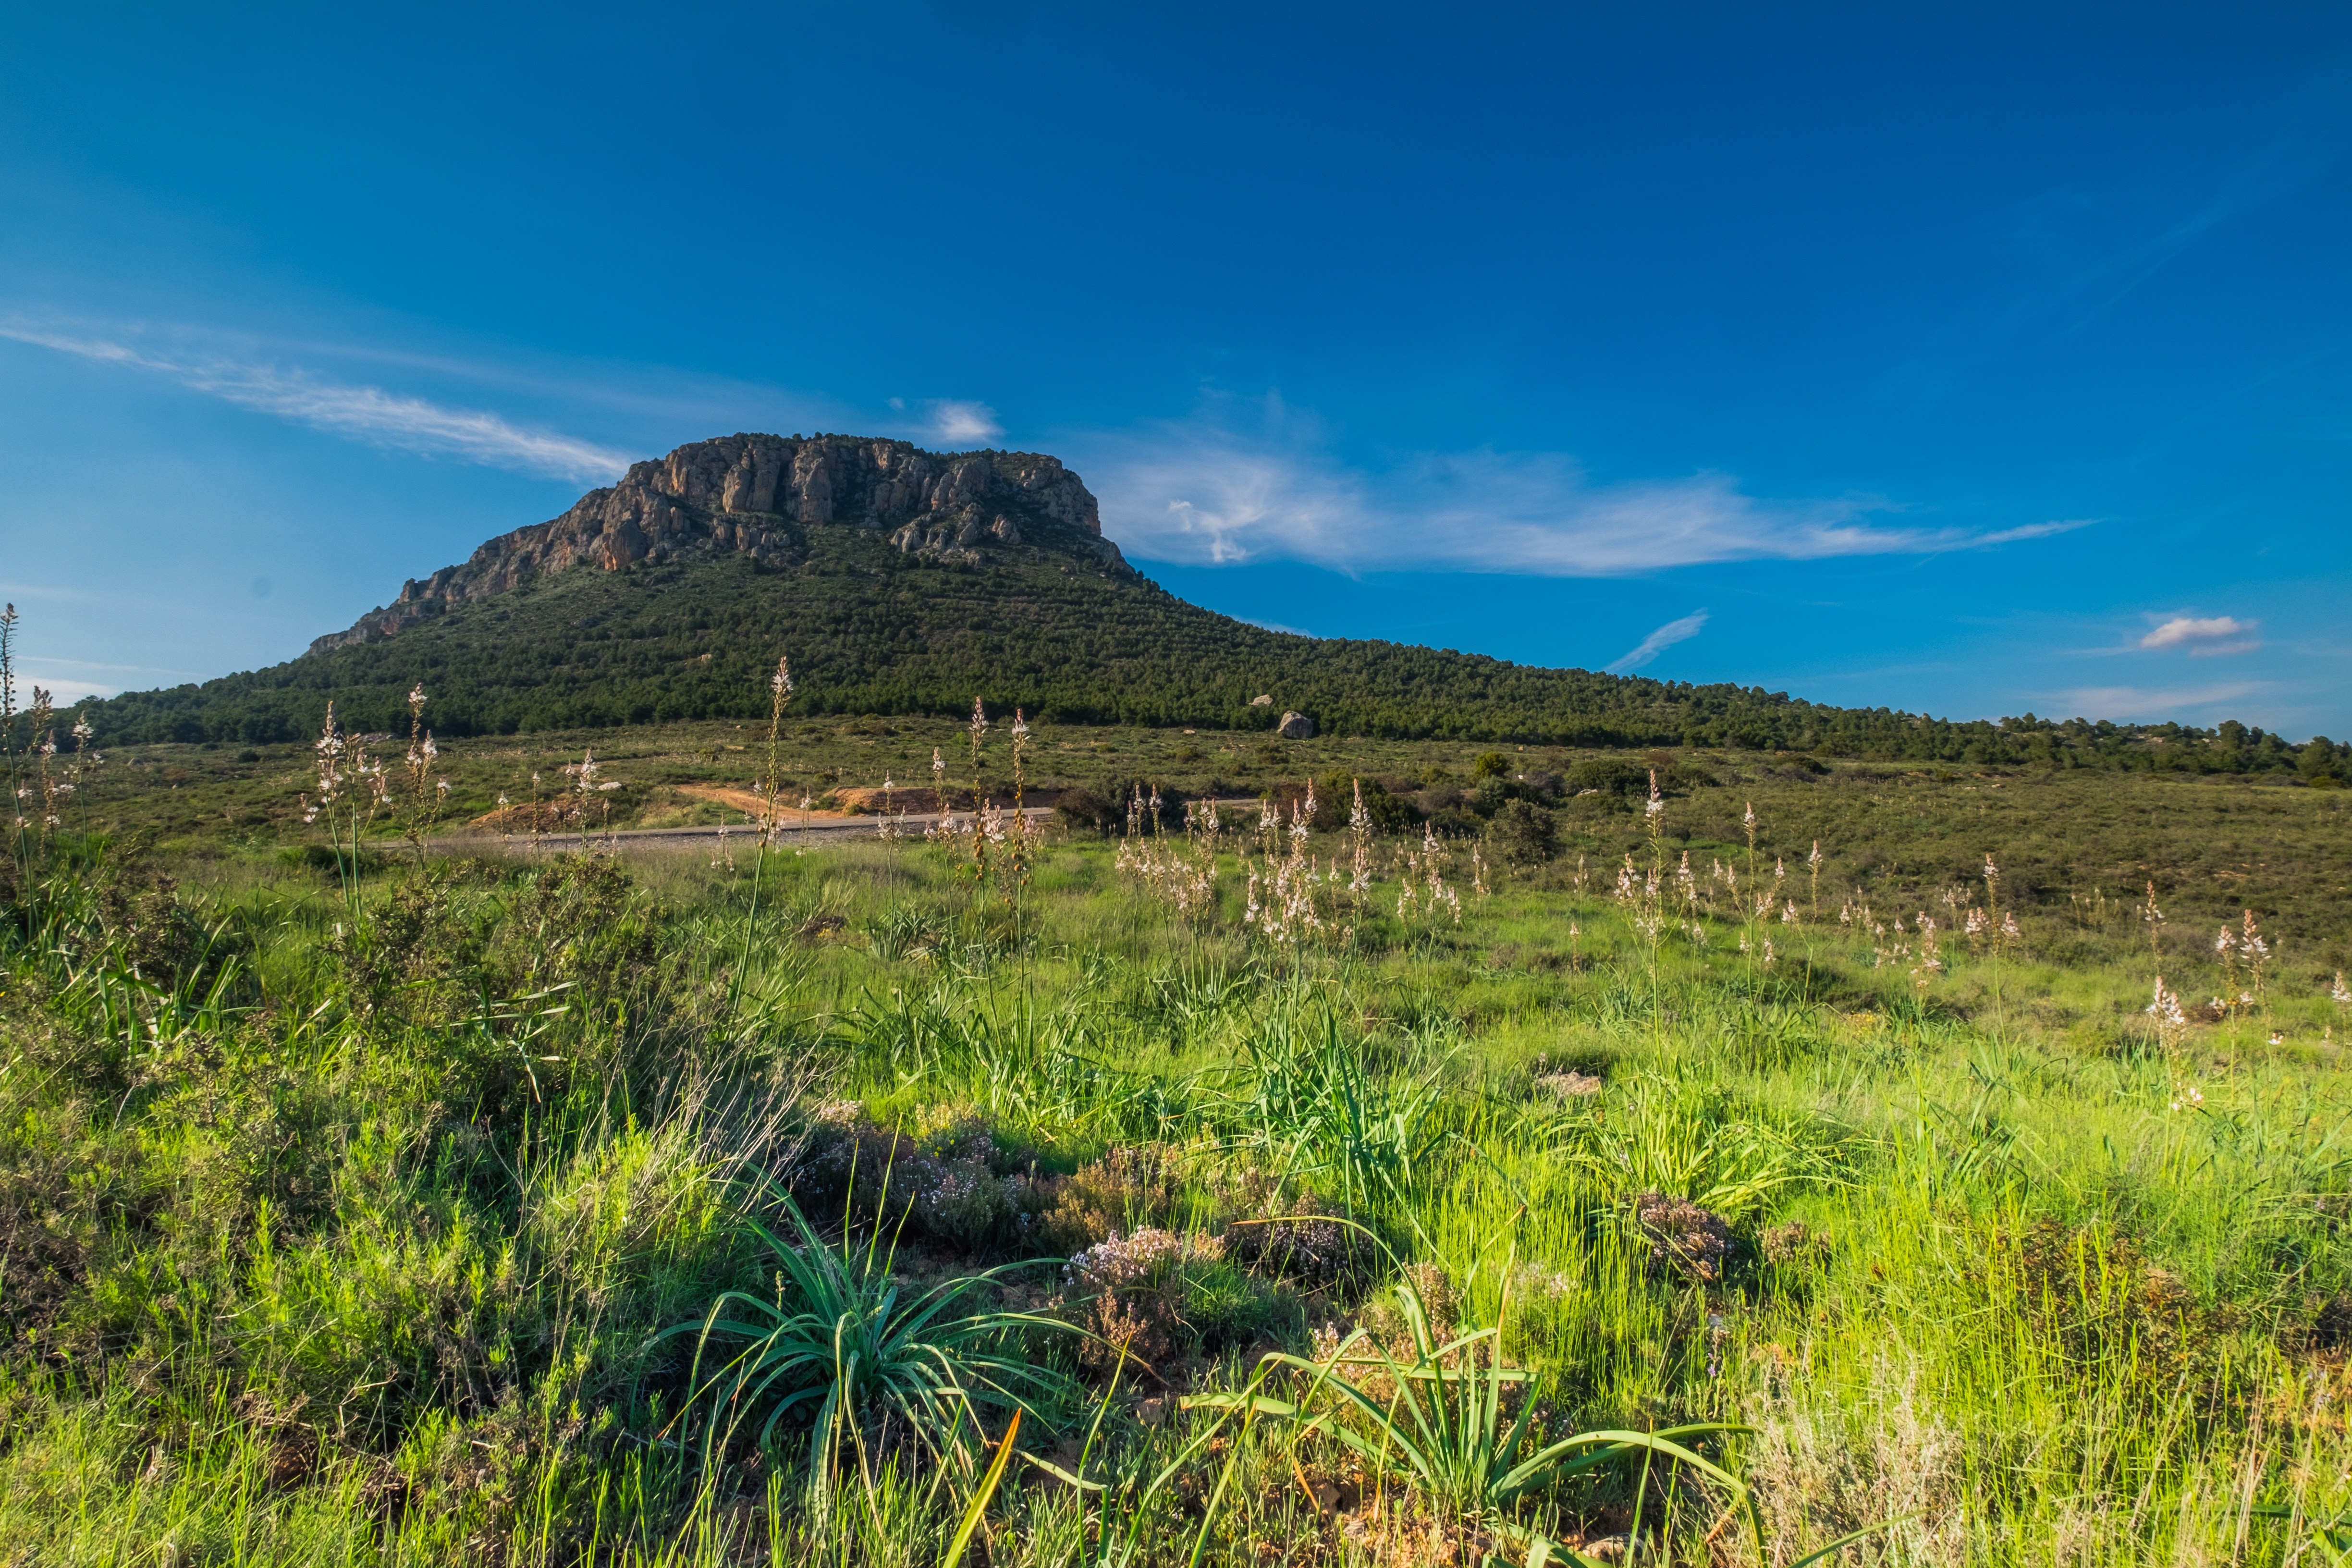
landscape, nature, grass, wilderness, mountain, sky, field, meadow, prairie, hill, pasture, agriculture, savanna, ridge, plain, mountain landscape, mountaineering, clouds, grassland, wetland, plateau, habitat, high mountains, ecosystem, steppe, rural area, landform, natural environment, geographical feature, mountainous landforms